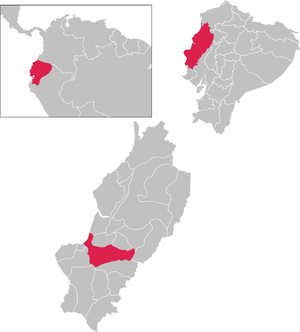
Portoviejo est une ville d'Équateur et la capitale de la province de Manabi. Elle est également le chef-lieu du canton de Portoviejo. Sa population était estimée à 193 549 habitants en 2007.